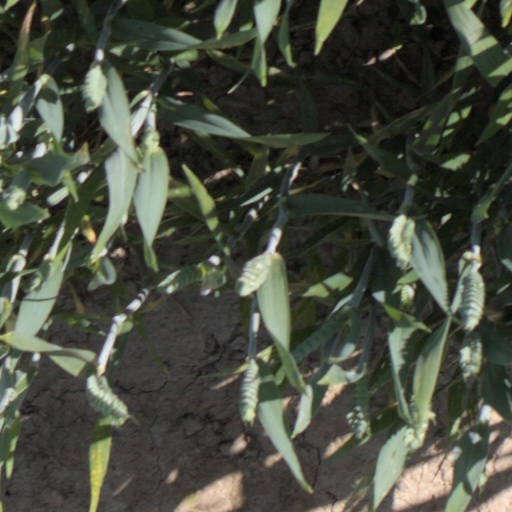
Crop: wheat